Didymoteicho

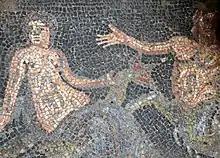
Roman mosaics from Plotinopolis

The area around the town was inhabited in Neolithic times. It was later an important Thracian and Hellenistic town, sacked by the Romans in 204 BC. In the early 2nd century, the Roman emperor Trajan created a new city on the banks of the Evros river, between two surrounding hills, near modern Turkish Uzunköprü, and named it Plotinopolis after his wife Pompeia Plotina. The ruins of the ancient city are now known as the "Kale", after the Turkish for "castle". A solid gold bust of Emperor Septimius Severus found on the site of Plotinopolis in 1965 is now in the museum at Komotini.